Pitt Island

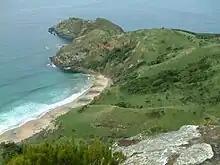
Kahuitara Point seen from Mount Hakepa

Pitt Island's Kahuitara Point is the first populated location on Earth to observe a sunrise in each new year, based on local time zone.